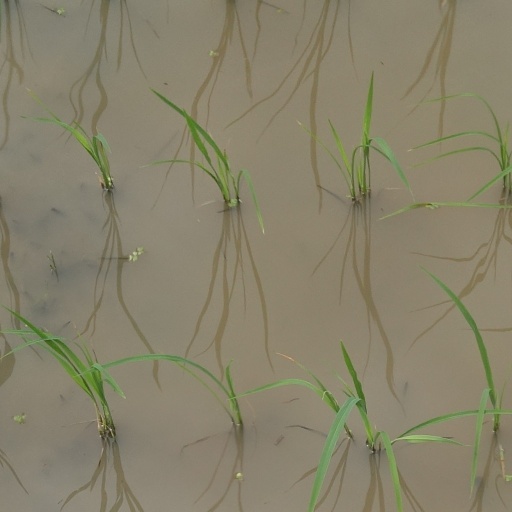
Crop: rice